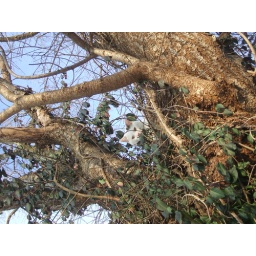
hehe my cat up in a tree